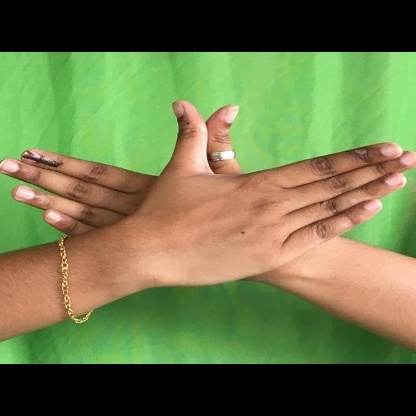
Mudra: Garuda